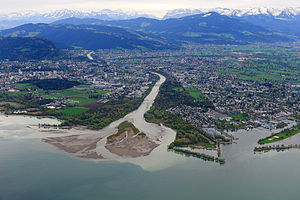
Bregenzer Ach
Udmundingen af Bregenzer Ach i Bodensøen
Bregenzer Ach er en flod i delstaten Vorarlberg i Østrig, og en af Rhinens bifloder via Bodensøen med en længde på 80 km. Den har sit udspring i Lechquellengebirge i 2400 meters højde, og er den største flod i Bregenzerwald. Floden løber gennem Bregenz og munder ud i Bodensøen lige øst for Rhinen og Dornbirner Ach.